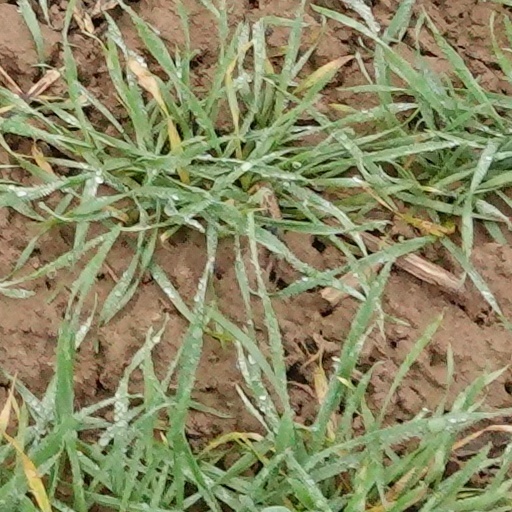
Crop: wheat